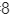
Number: 8